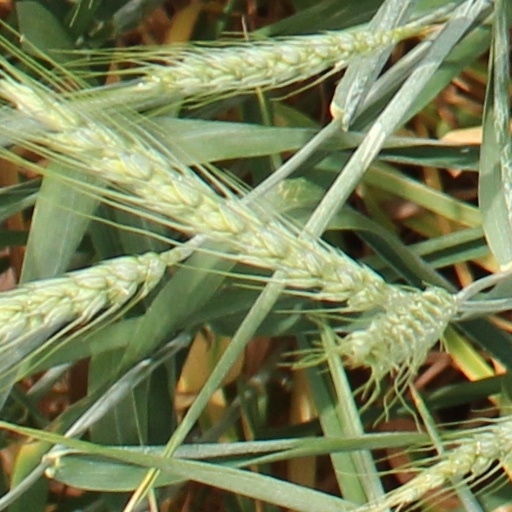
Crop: wheat